Balázs Németh

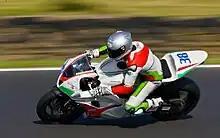
Németh in 2011

Balázs Németh (born 12 June 1988, in Budapest) is a Hungarian motorcycle racer. He currently races in the Alpe Adria Road Racing Supersport Championship aboard a Triumph Daytona 675.